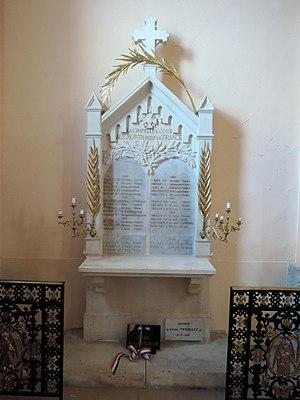
La Chapelle-sur-Coise (Rhône), monument aux morts de l'église.
La Chapelle-sur-Coise est une commune française, située dans le département du Rhône en région Auvergne-Rhône-Alpes.